Lord Howe Island

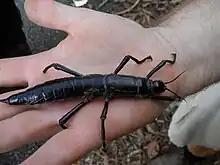
Lord Howe Island stick insect

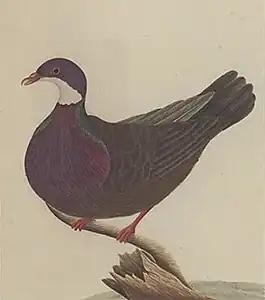
Lord Howe white-throated pigeon ("Columba vitiensis godmanae") painted by George Raper, 1790 – now extinct

Only one native mammal remains on the islands, the large forest bat. The endemic Lord Howe long-eared bat is known only from a skull and is now presumed extinct, possibly the result of the introduction of ship rats.